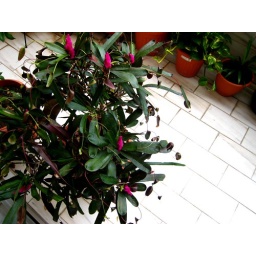
some plant in my house